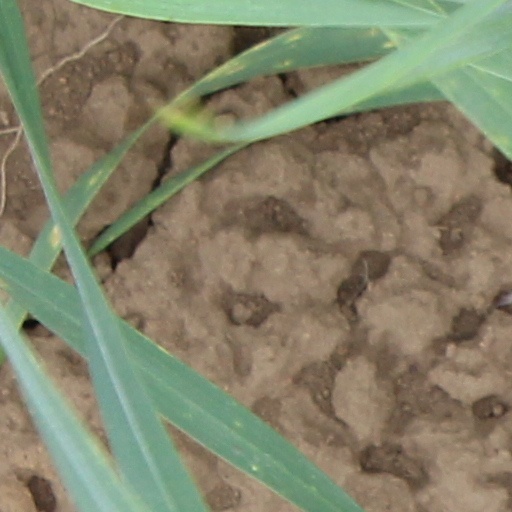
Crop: wheat